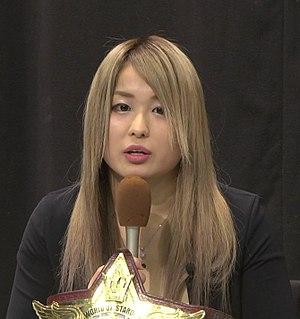
Le NXT Women's Championship est un championnat de catch utilisé par la World Wrestling Entertainment, défendu exclusivement dans la division féminine de NXT, l'émission club-école de la WWE.
Masami Odate est une catcheuse japonaise. Elle travaille actuellement à la World Wrestling Entertainment, dans la division NXT, sous le nom de Io Shirai, où elle est l'actuelle Championne féminine de NXT.
Cet article traite du personnel de la WWE et présente une liste des personnes employées et/ou sous contrat à la World Wrestling Entertainment, société spécialisée dans l'industrie du catch, et de celles qui se trouvent dans le territoire de développement : Raw, SmackDown, NXT, NXT UK et 205 Live.